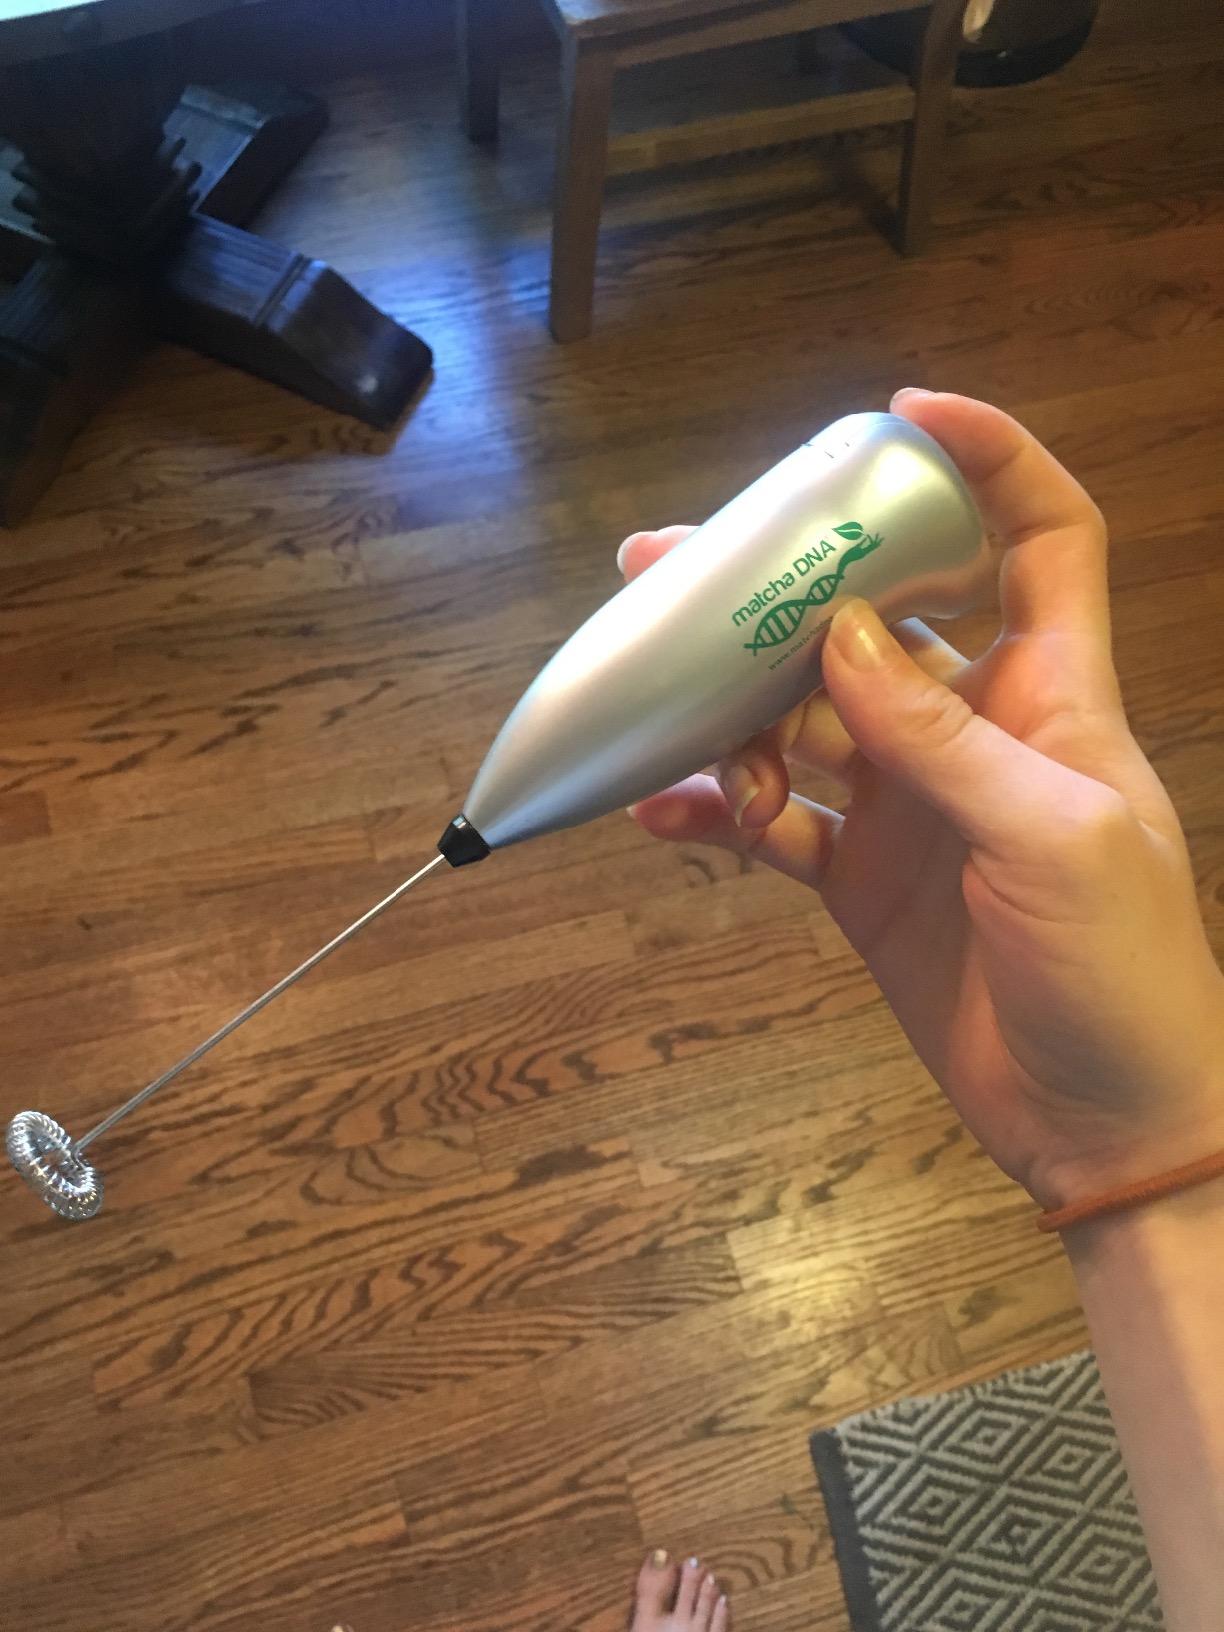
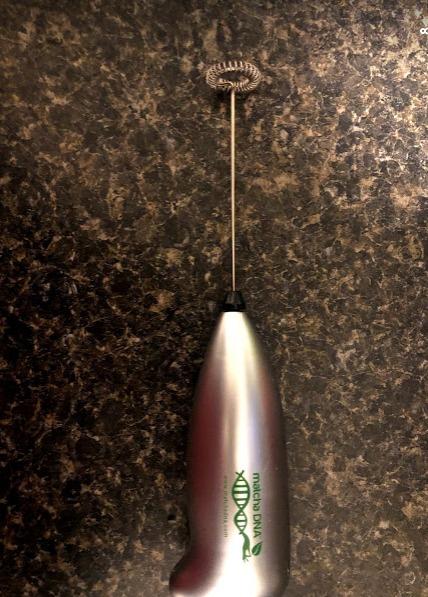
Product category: items_mixer
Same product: yes